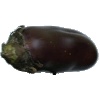
Label: Eggplant 1